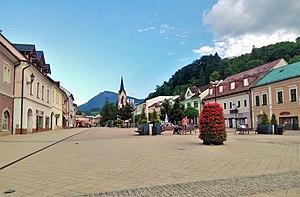
Dolný Kubín
Dolný Kubín er en by i det nordlige Slovakiet. Byen ligger i regionen Žilina, ved bredden af floden Orava. Den ligger kun 260 kilometer fra den slovakiske hovedstad Bratislava. Byen har et areal på 55,05 km² og en befolkning på 18.905 indbyggere.